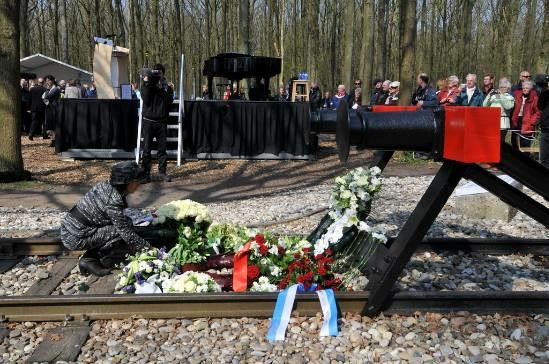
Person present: Yes